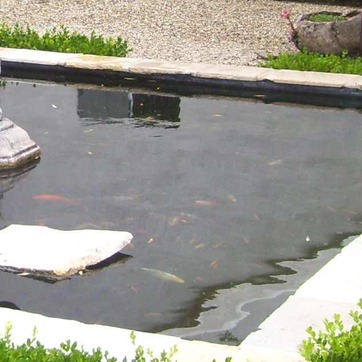
Material: water